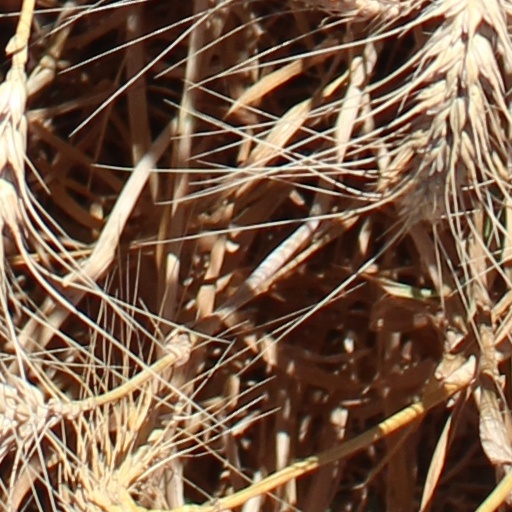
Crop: wheat